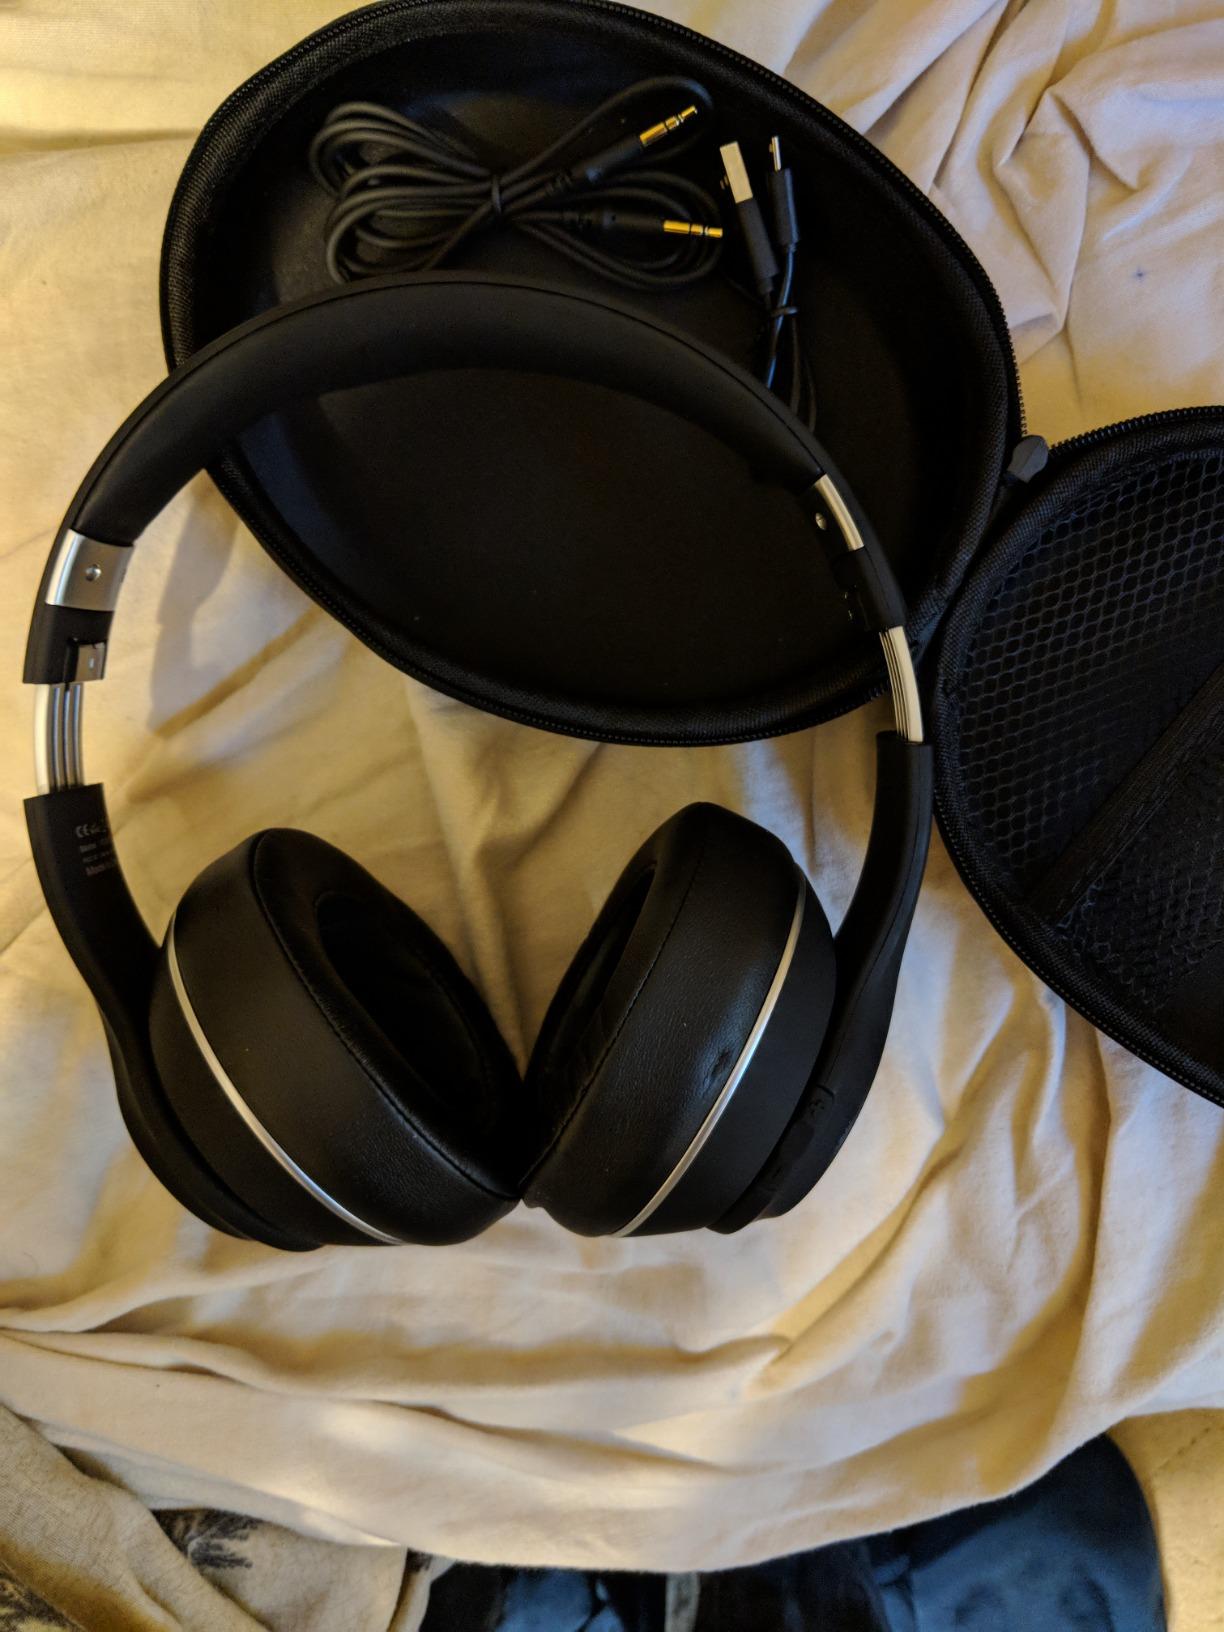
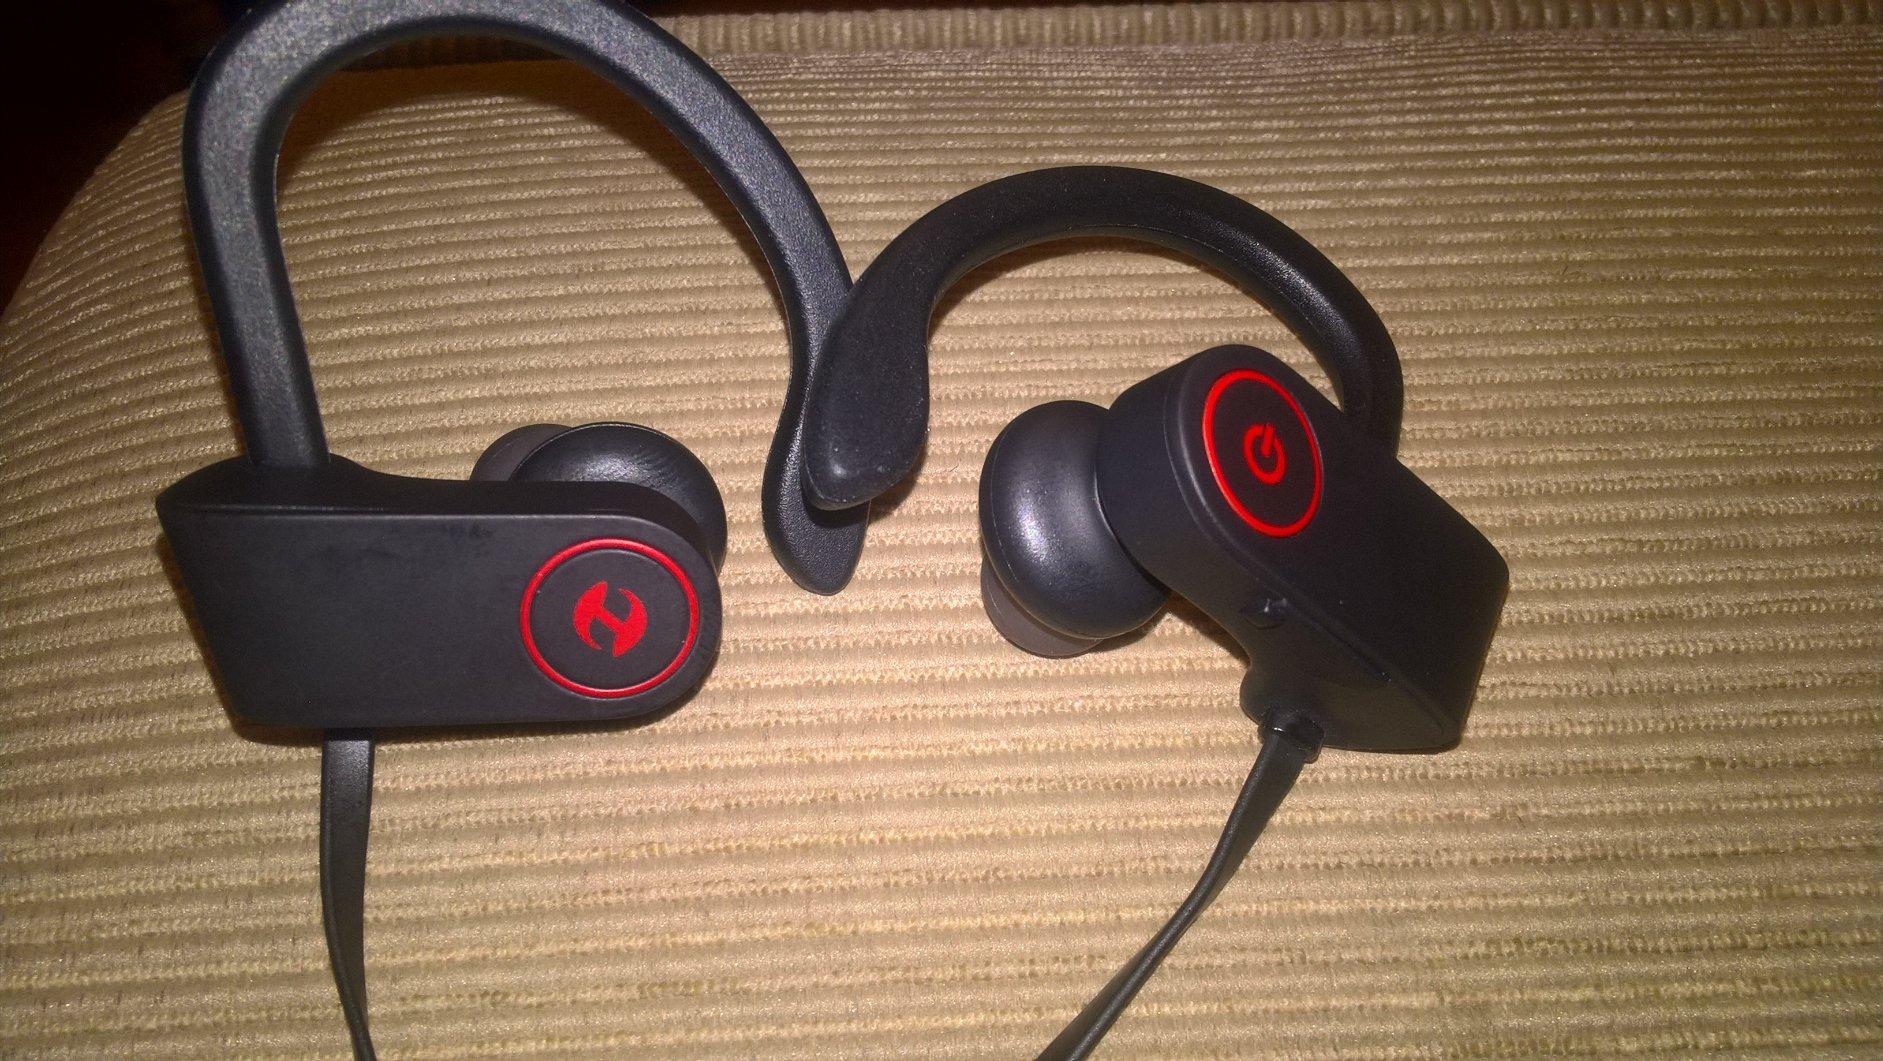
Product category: headphones
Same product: no